Immortality Tower

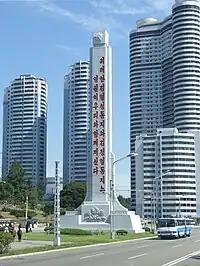
Immortality Tower, Sungri street in Pyongyang

Another well-known tower commemorating Kim Jong Il and Kim Il Sung stands in Pyongyang, on Sungri Street in Dong Jongro-dong. The tower is around 35 metres high. A commemorative inscription in red letters is engraved on the tower, which reads as follows:"위대한 김일성동지와 김정일동지는 영원히 우리와 함께 계신다""The great presidents Kim Il Sung and Kim Jong Il will remain with us forever."